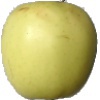
Label: Apple Golden 2